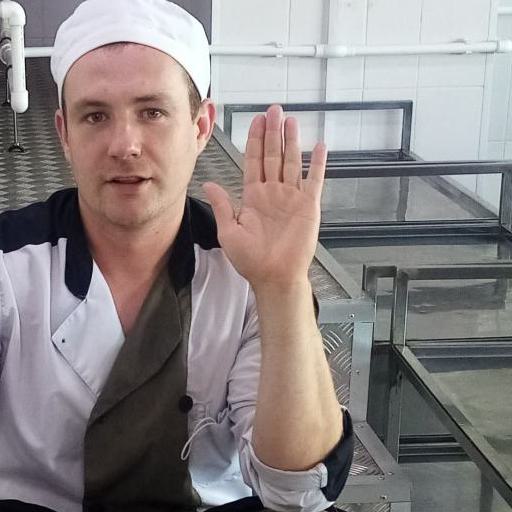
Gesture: stop